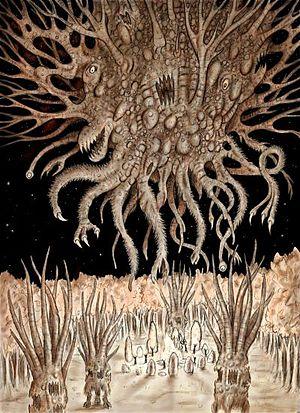
Vision d'artiste de Shub-Niggurath.
Shub-Niggurath est une créature fantastique fictive, entité extraterrestre tirée de l'œuvre de l'écrivain américain Howard Phillips Lovecraft.
L’Appel de Cthulhu est un jeu de cartes évolutif dans l’univers du mythe de Cthulhu, basé sur les écrits de l’écrivain H. P. Lovecraft et le jeu de rôle de même nom édité par Chaosium.